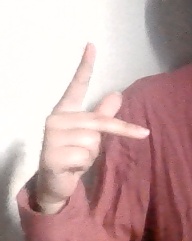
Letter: dha